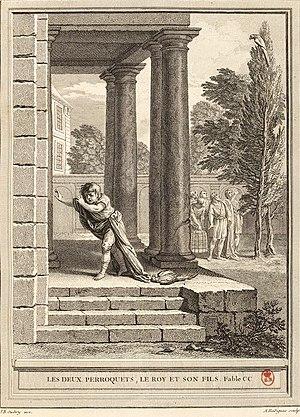
Les Deux Perroquets, le Roi et son fils est la onzième fable du livre X de Jean de La Fontaine situé dans le second recueil des Fables de La Fontaine, édité pour la première fois en 1678.